The Parent's Assistant

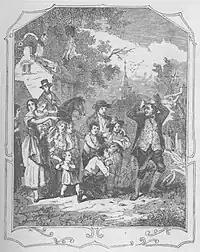
Illustration for the story "Lazy Lawrence".

The first edition (Part I) had five stories: "Lazy Lawrence", "Tarlton", "The Little Dog Trusty," "The Orange Man" and "The False Key". "Barring Out" was included in the second edition of Part I published the same year. In later editions more material was added, most notably, "The Purple Jar", and a play for children, "Old Poz". The 1865 American edition contained the following stories: "Lazy Lawrence", "Tarlton", "The False Key", "The Birthday Present", "Simple Susan", "The Bracelets", "The Little Merchants", "Old Poz", "The Mimic", "Mademoiselle Panache", "The Basket Woman", "The White Pigeon", "The Orphans", "Waste Not, Want Not", "Forgive and Forget", "The Barring Out, or Party Spirit", and "Eton Montem".